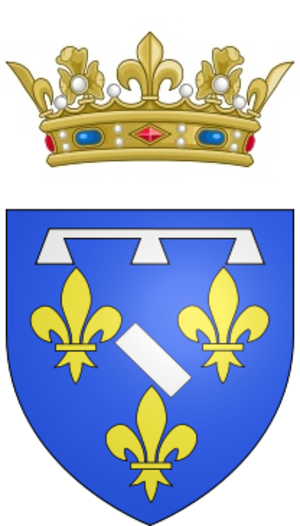
Jean Louis Charles d'Orléans, duc de Longueville, prince de Châtellaillon, d'Orange et de Valengin, duc d'Estouteville, comte de Saint-Pol, comte de Tancarville, également prince souverain de Neuchâtel et pair de France, est un cas historique d'incapacité légale pour cause de démence.
Henri II d'Orléans, de la maison Orléans-Longueville, pair de France, duc de Longueville, d'Estouteville et de Coulommiers, prince et souverain de Neuchâtel et de Valangin, prince de Châtellaillon, comte de Dunois, comte de Tancarville, gouverneur de Picardie puis de Normandie. Sa branche descendait de Jean, bâtard d'Orléans, comte de Dunois, fils naturel de Louis de France, duc d'Orléans.